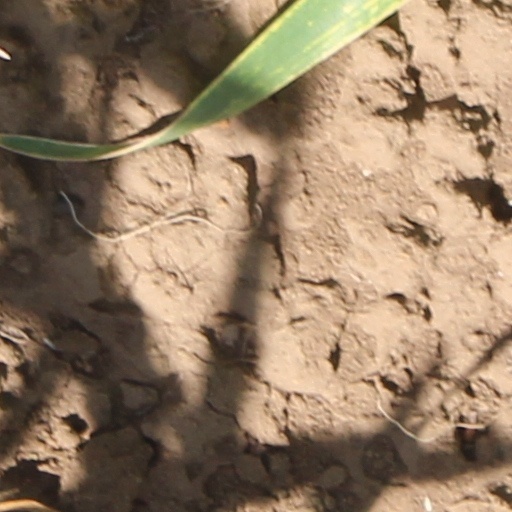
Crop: wheat